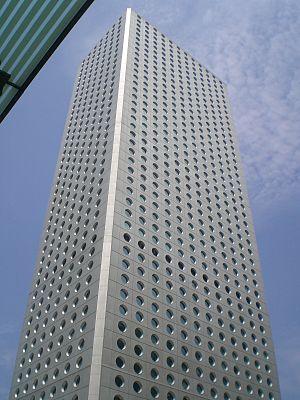
Jardine Matheson, ou plus simplement Jardine, est un conglomérat basé à Hong Kong.